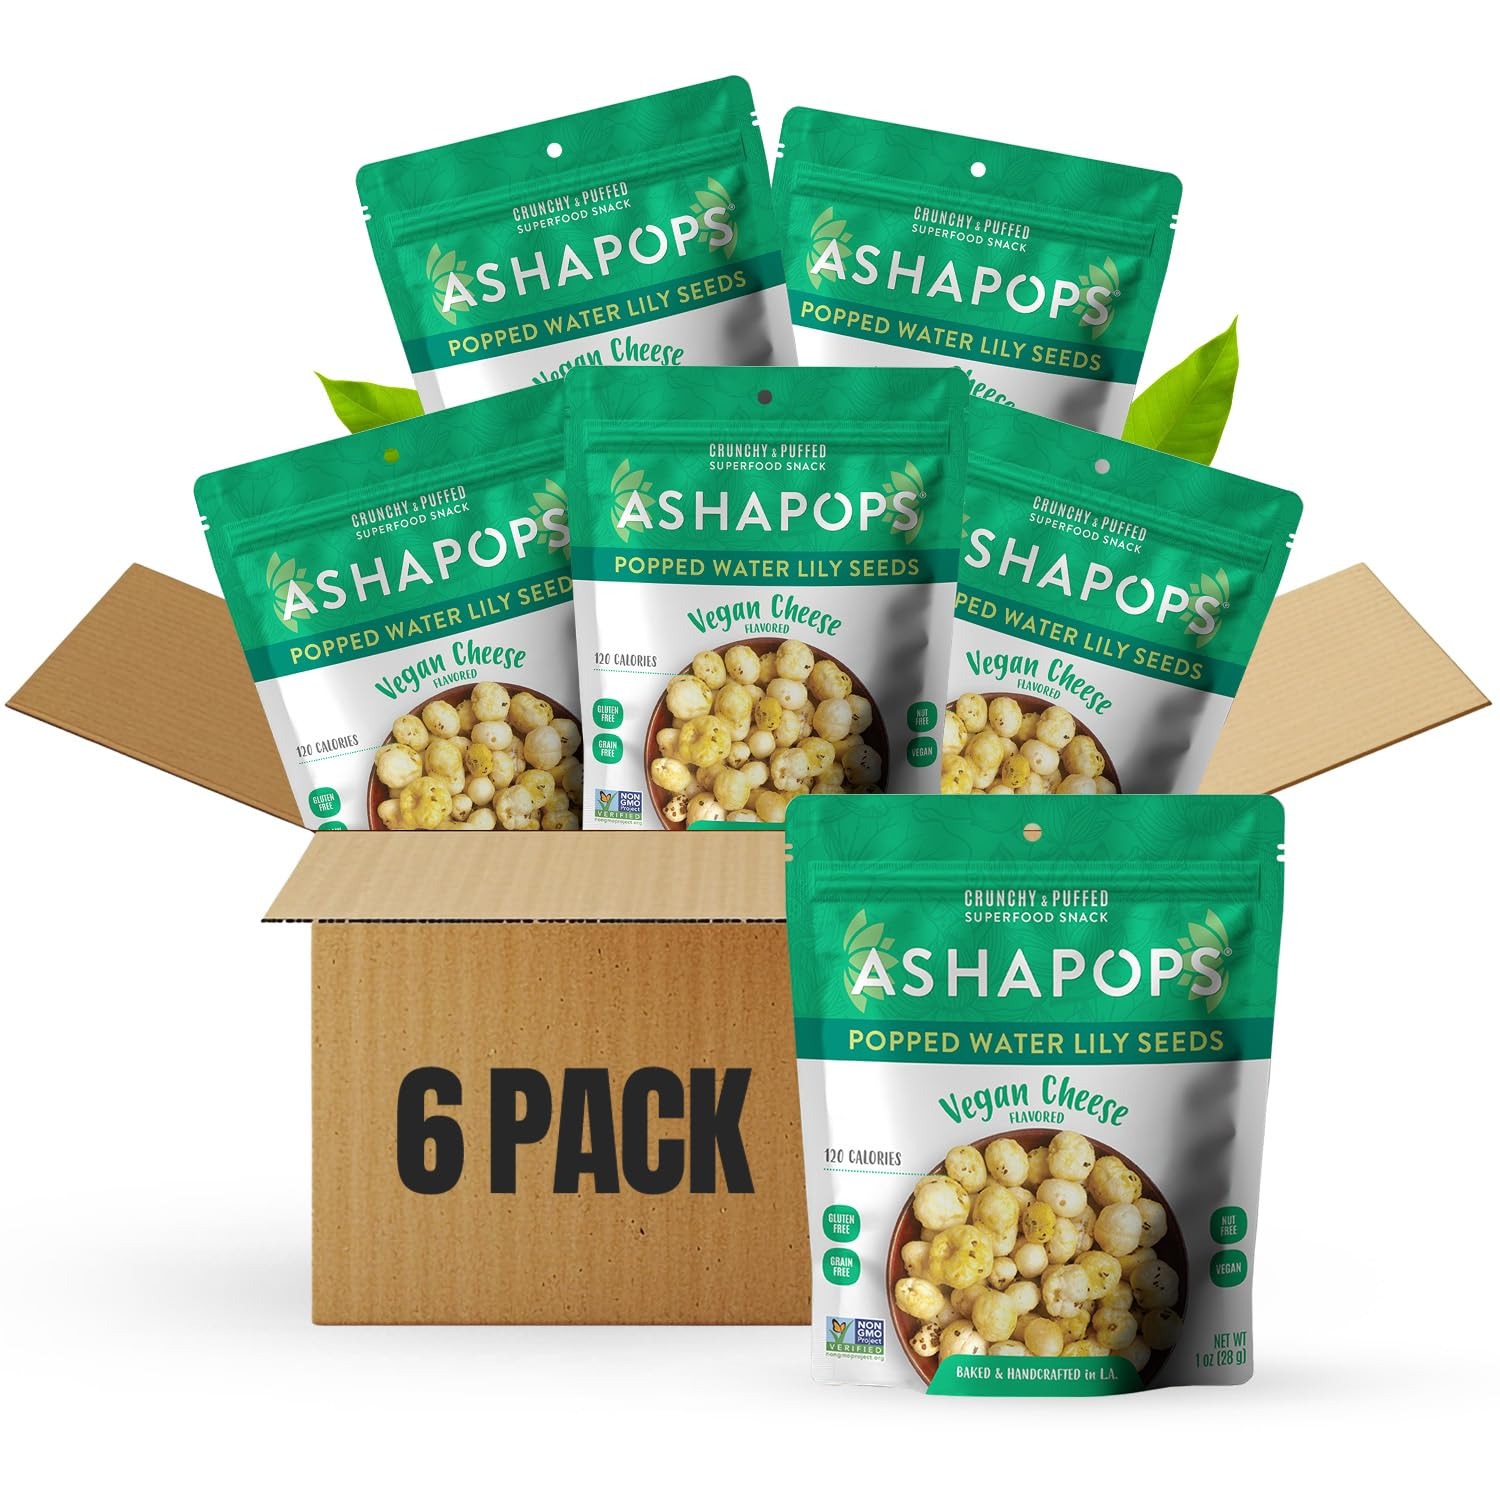
Item Name: AshaPops Vegan Cheese Flavored Popped Water Lily Seeds, 1 oz (Pack of 6) - Gluten-Free, Vegan, Paleo, Nut-Free, Corn-Free, Soy-Free, Non-GMO, Delicious Plant-Based Crunchy Snack
Bullet Point: PLANT-BASED CRUNCHY SNACK: AshaPops Popped Water Lily Seeds offer a nutrient-rich, gluten-free, vegan, and Paleo snack alternative. Vegan Cheese flavor is perfect for a movies night & a cheese lovers delight! Best part is - it's all vegan. This flavor contains no sugar. AshaPops are a guilt-free snack for health-conscious consumers.
Value: 6.0
Unit: Ounce

Price: 30.32